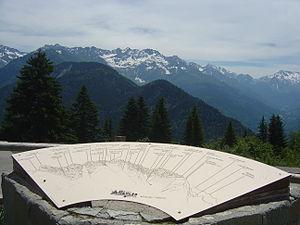
Table d'orientation dans la station du Collet d'Allevard (1450m). Vue sur le massif de Belledonne.
Le Collet d’Allevard est une station de sports d'hiver des Alpes françaises située dans le département de l'Isère, à approximativement 11,5 km d’Allevard-les-Bains dont le domaine skiable s'étend sur la commune d'Allevard et celle de La Chapelle du Bard. Créée en 1955 sur d'anciens pâturages communaux réservés à l'estive des troupeaux collectifs de la communauté d'Allevard, et desservie par une nouvelle route empruntant le tracé de l'ancienne route forestière à travers les parcelles privées et l'ancienne forêt delphinale puis royale, elle a atteint sa taille actuelle en 1975, les aménagements ultérieurs ayant avant tout consisté à améliorer le domaine existant.